Halloween card

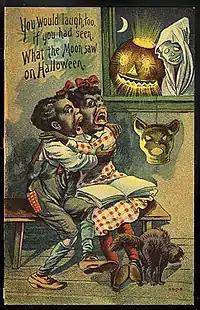
Early 20th century coon card featuring racist caricatures of black children

An early reference to a Halloween card is made in volume 4 of "Ingall's Home and Art Magazine" published in 1891, in which a sample design is depicted in the article "Domestic Helps for the Home" by Laura Willis Lathrop. Early Halloween cards typically depicted the same themes as Easter cards and Christmas cards, as publishers reused images for various holidays, with the caption signifying the specific holiday. From about 1900 to 1915, the United States experienced a Halloween "postcard craze" that continued the commercialization of the holiday that began in the 1800s. By 1909, the Souvenir Post Card Company of New York City produced 12 Halloween card designs.